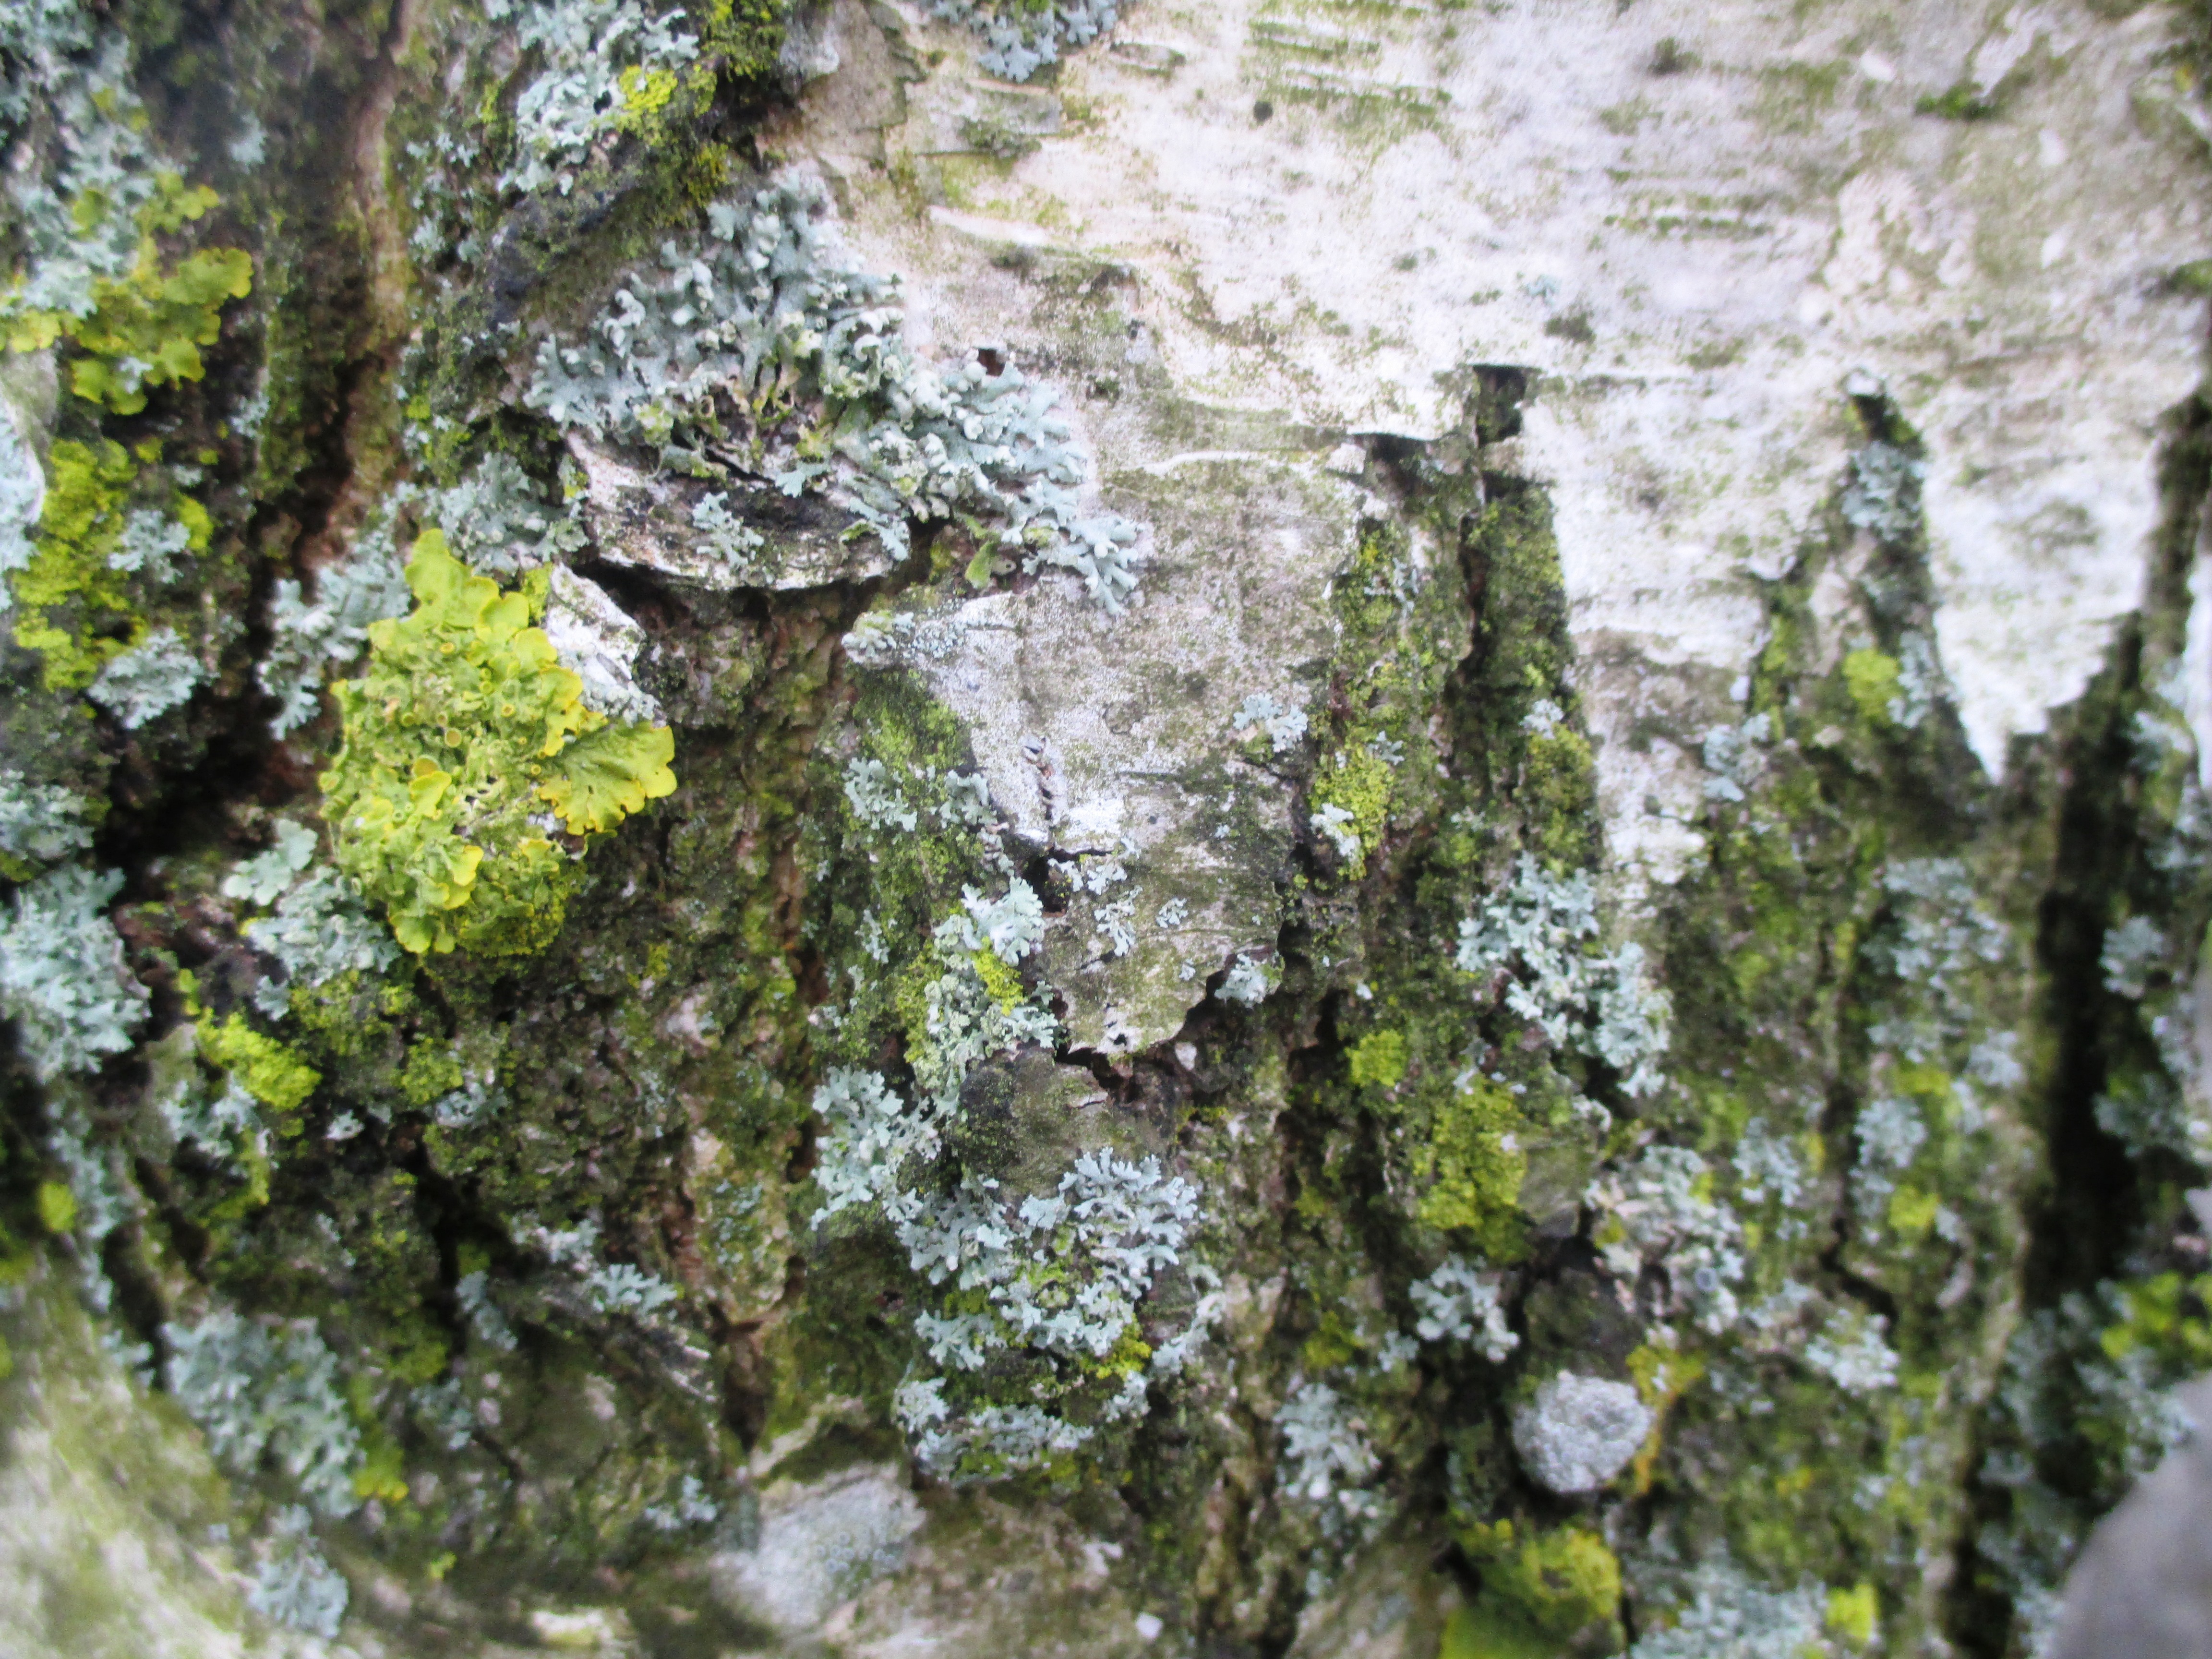
tree, rock, plant, wood, leaf, flower, trunk, moss, bark, log, green, produce, birch, seaweed, flora, weave, algae, flowering plant, romanshorn, land plant, non vascular land plant